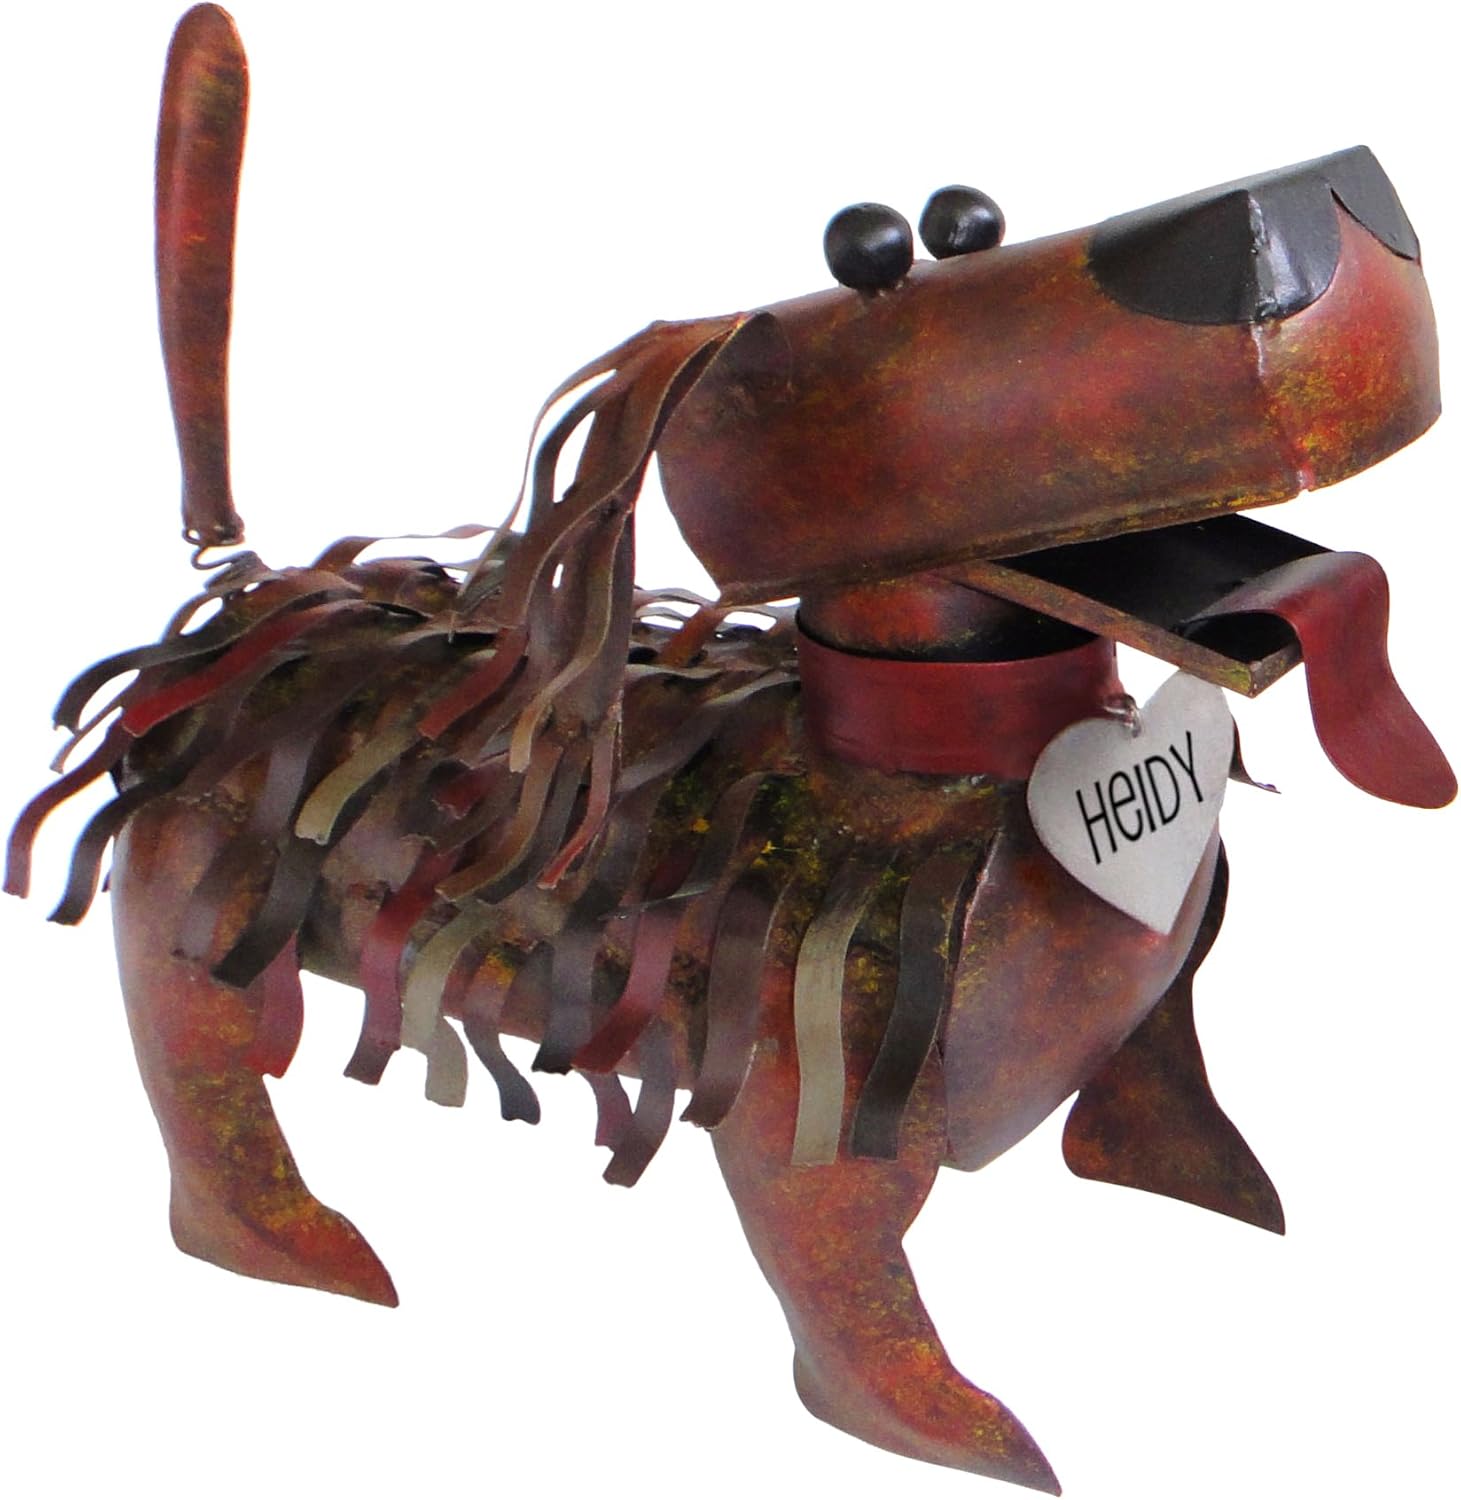
Blue Handworks Spiky Dachshund Dog Sculpture
Category: Amazon Home
Spiky Metal Dachshund Sculpture, Heidi, is handcrafted by artisans in Bali. Each hair is hand painted in a beautiful range of rich colors. Charming décor for home or garden. Collar Tag can be turned over and personalized by the consumer.
Features: For Indoor and Outdoor Use | Powder coated to protect finish | Makes a great gift for Dog Lovers | To retain the finish we recommend periodic application of a sealer such as clear polyurethane otherwise if left outside will oxidize naturally | Artisan crafted Each one is an original Slight variations in color and shape are the nature of handcrafted crafts